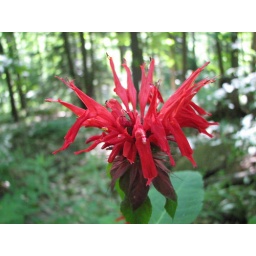
I found these Oswego tea (bee balm) blooming in the forest and creating splashes of bright red on the forest floor.